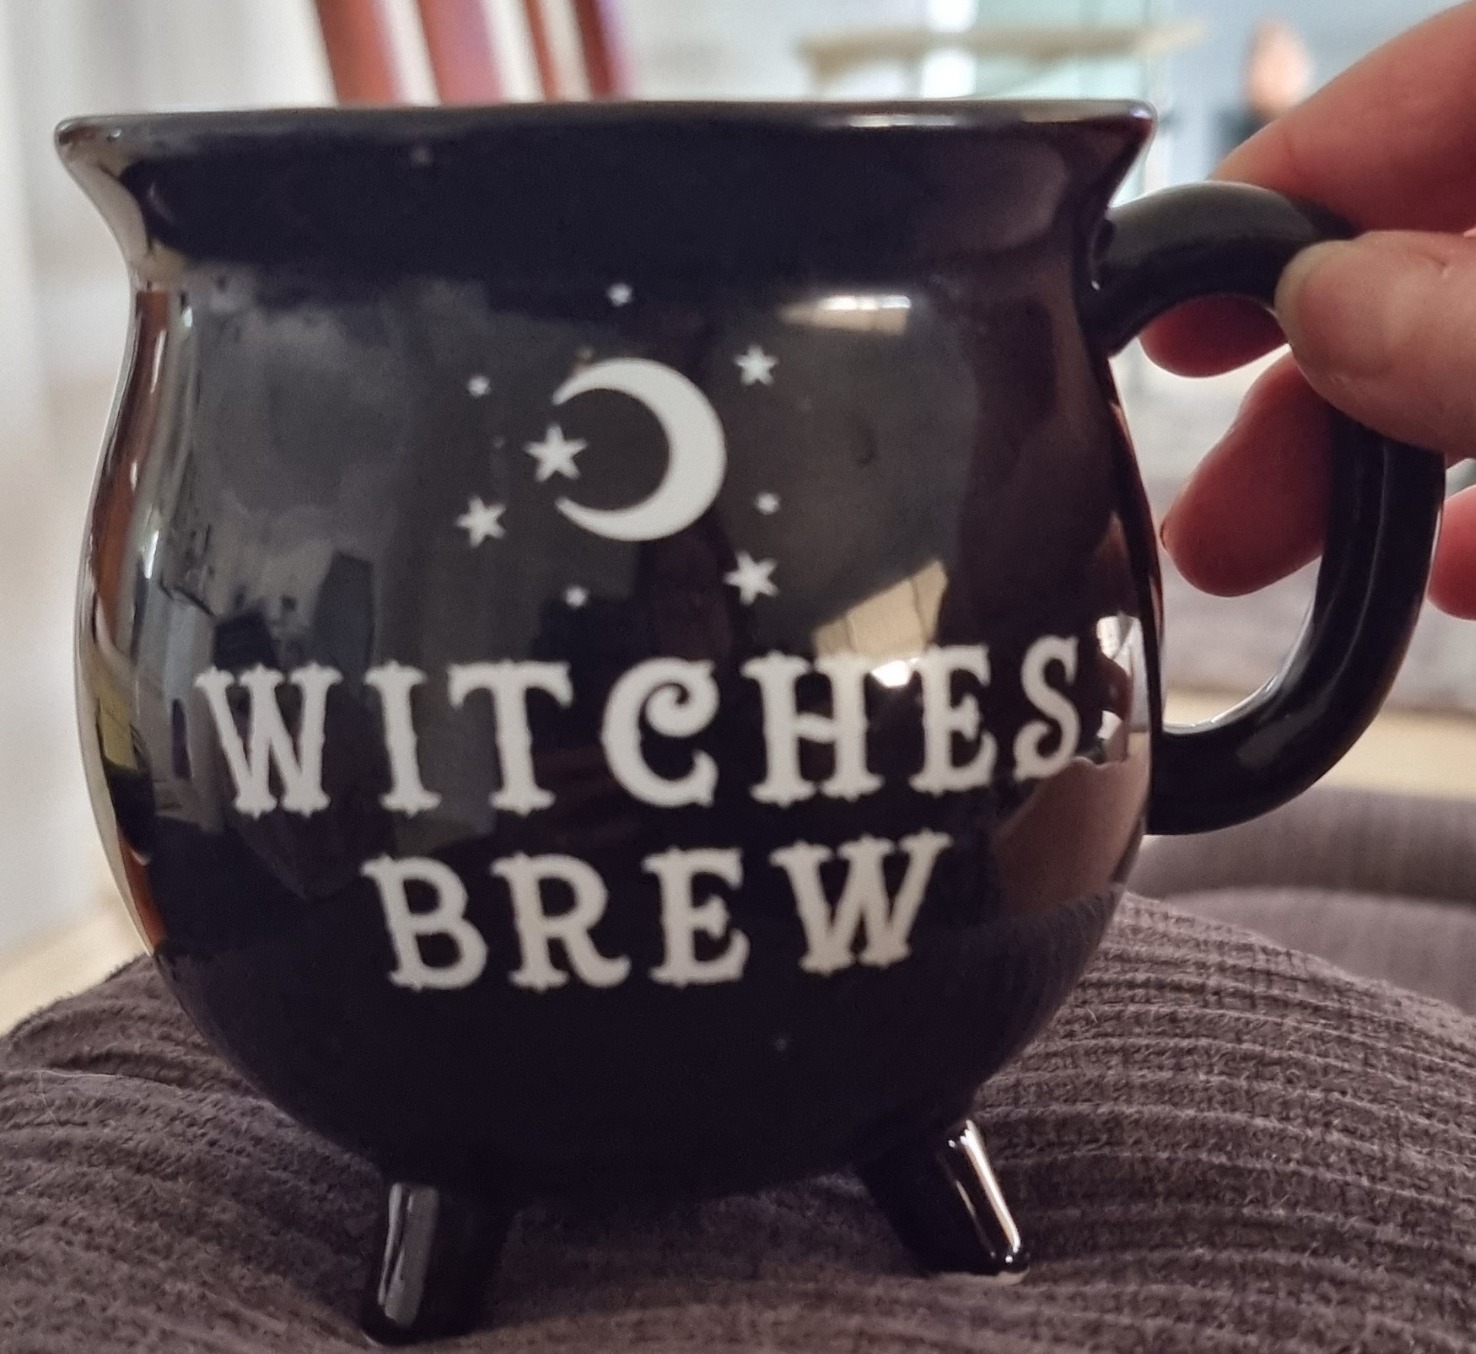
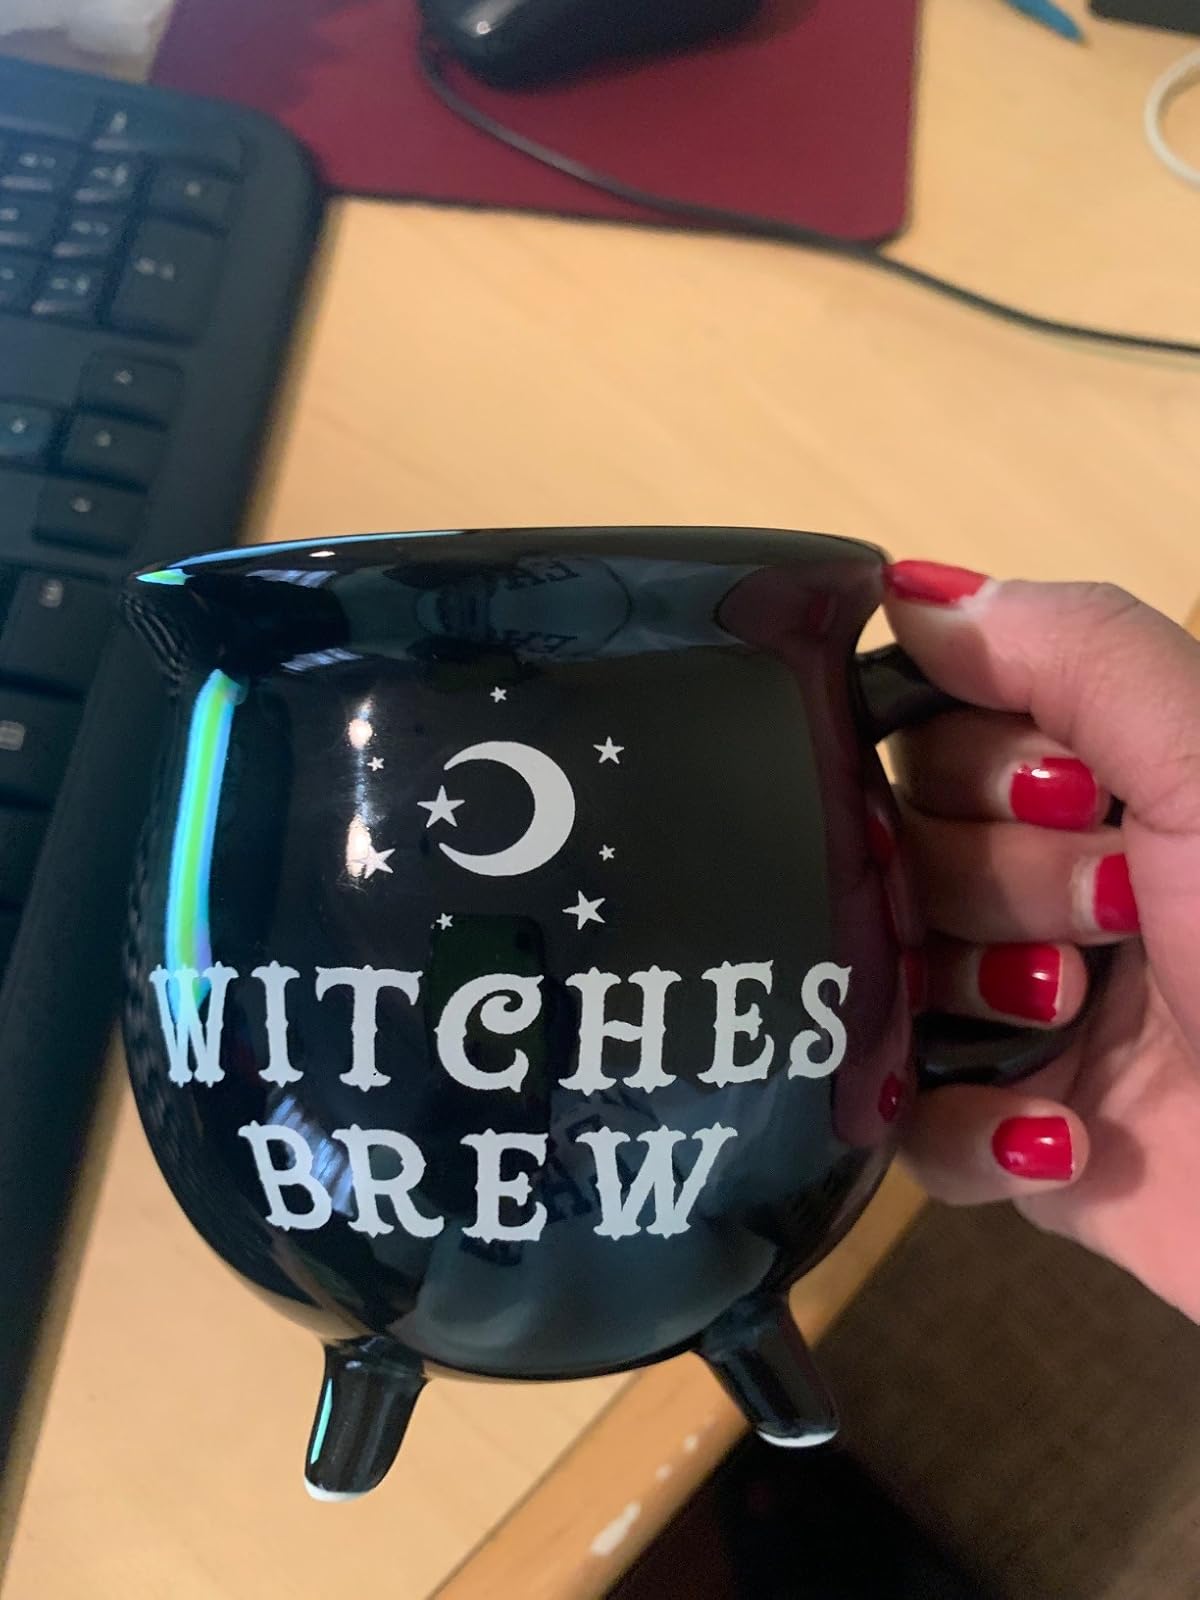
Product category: items_mug
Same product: yes